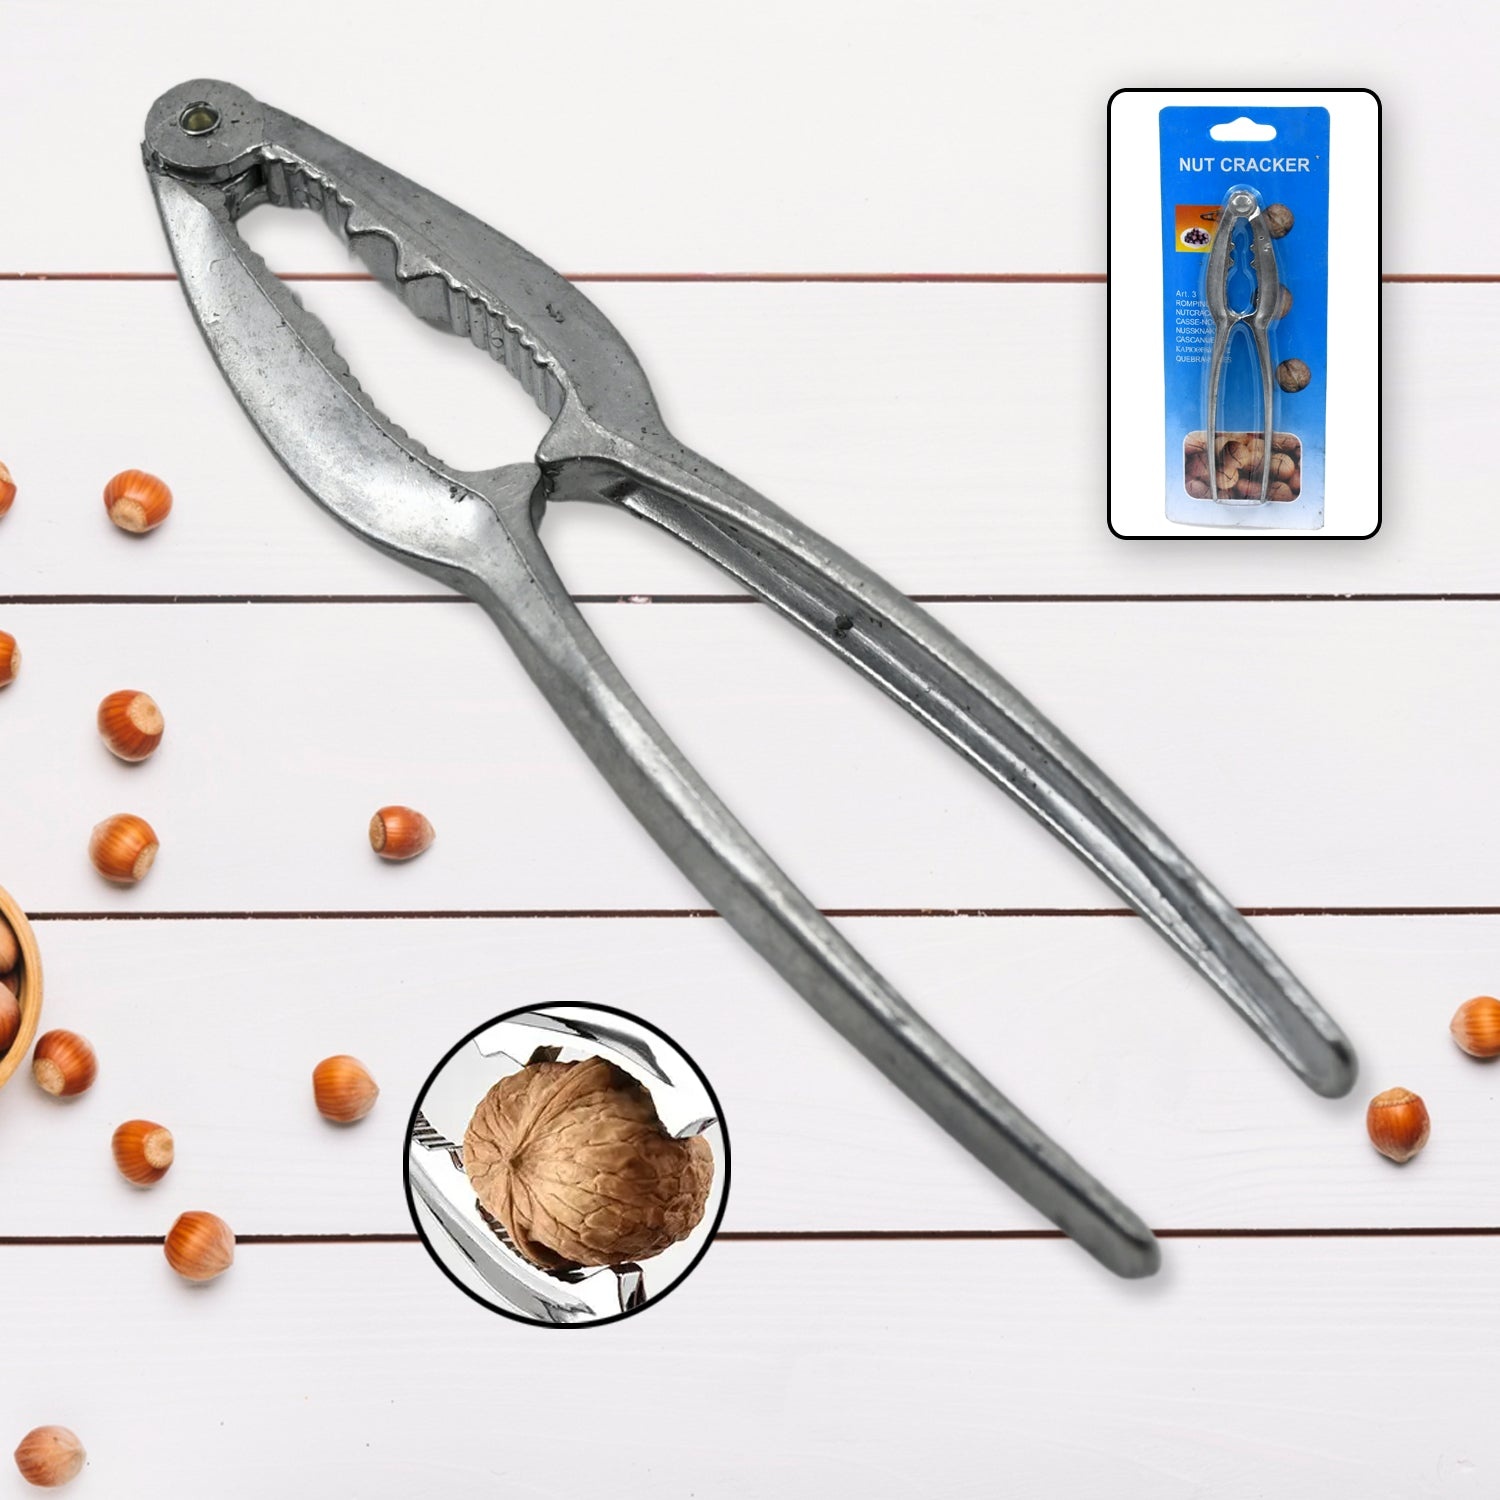
9357 SMALL WALNUT CRACKER, LUXURY DIE CAST STAINLESS ALLOY NUT CUTTER WALNUT CLAMP PLIER PORTABLE SMART WALNUT AKHROT HOUSEHOLD OPEN CORE PLIERS FOR ALL NUTS
Brand: slimkaya.in
9357 SMALL WALNUT CRACKER, LUXURY DIE CAST STAINLESS ALLOY NUT CUTTER WALNUT CLAMP PLIER PORTABLE SMART WALNUT AKHROT HOUSEHOLD OPEN CORE PLIERS FOR ALL NUTS Description:- The nutcracker can easily handle almost all kinds of nuts, including walnuts, walnuts, hazelnuts, almonds, nuts, etc., with higher efficiency. Nut cracker is easy and labor-saving, the high-density bite makes it easier to crush the nut shell. The nutcracker can easily handle almost all kinds of nuts, including walnuts, walnuts, hazelnuts, almonds, nuts, etc. The nut will not slide when fixed, which is more efficient. The walnut clip is made of Stainless Steel materials. The multiple design of the pressing groove can prevent dry walnuts from sliding, and nuts such as chestnuts can be easily opened by pressing. Dimension:- Volu. Weight (Gm) :- 66 Product Weight (Gm) :- 62 Ship Weight (Gm) :- 66 Length (Cm) :- 20 Breadth (Cm) :- 7 Height (Cm) :- 2
Category: Home & Garden > Kitchen & Dining > Kitchen Tools & Utensils > Food Crackers > Nutcrackers > Plier Nutcrackers